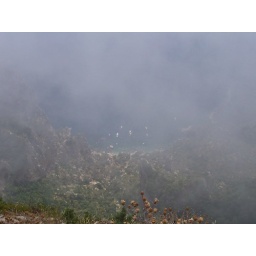
Trying to capture the blue of the water in the cove below.